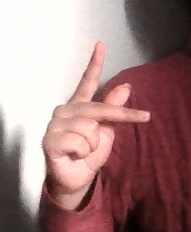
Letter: dha